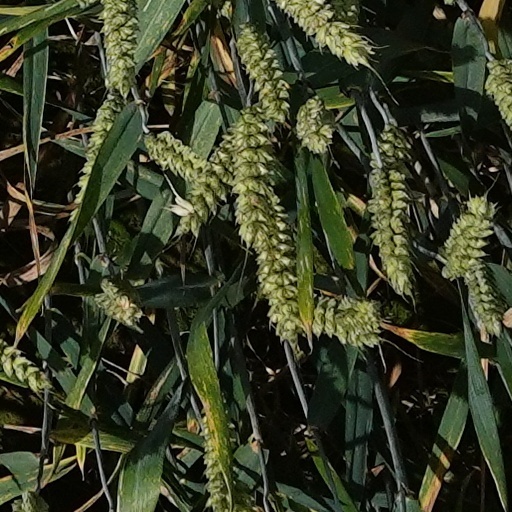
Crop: wheat